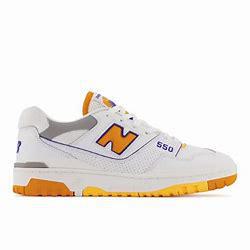
Brand: New
Model: Balance kg New Balance 550